Lifshitz theory of van der Waals force

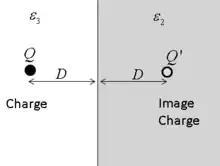
The nonpolar molecule is now replaced with a dielectric medium (in grey); the force experienced by the molecule can be found using the method of image charges.

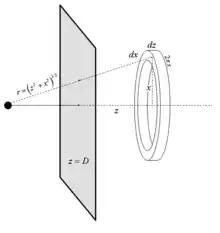
Definition of integration variables formula_15 and formula_16.

Consider now, how the interaction energy will change if the right hand molecule is replaced with a medium of density formula_17 of such molecules. According to the "classical" van der Waals theory, the total force will simply be the summation over individual molecules. Integrating over the volume of the medium (see the third figure), we might expect the total interaction energy with the charge to be